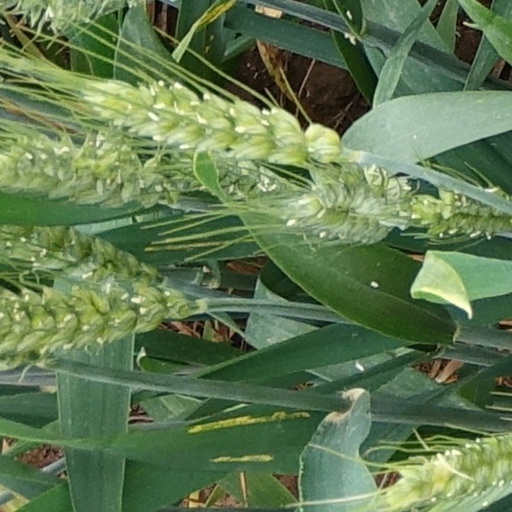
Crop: wheat